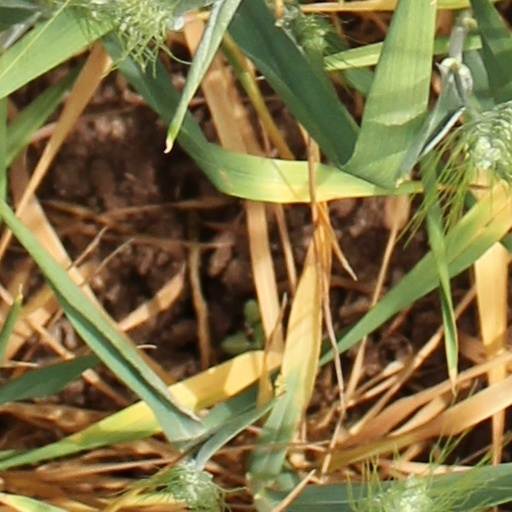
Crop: wheat